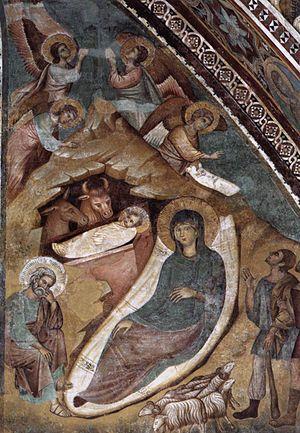
Maestro della Cattura est le nom de convention d'un maître anonyme italien de la peinture byzantine de l'école ombrienne actif au cours du dernier quart du XIIIᵉ siècle dans la basilique supérieure Saint-François d'Assise où il a réalisé dans la seconde travée une série de fresques de la Nativité à la Montée au calvaire, cette dernière en collaboration probablement avec Memmo di Filippuccio.